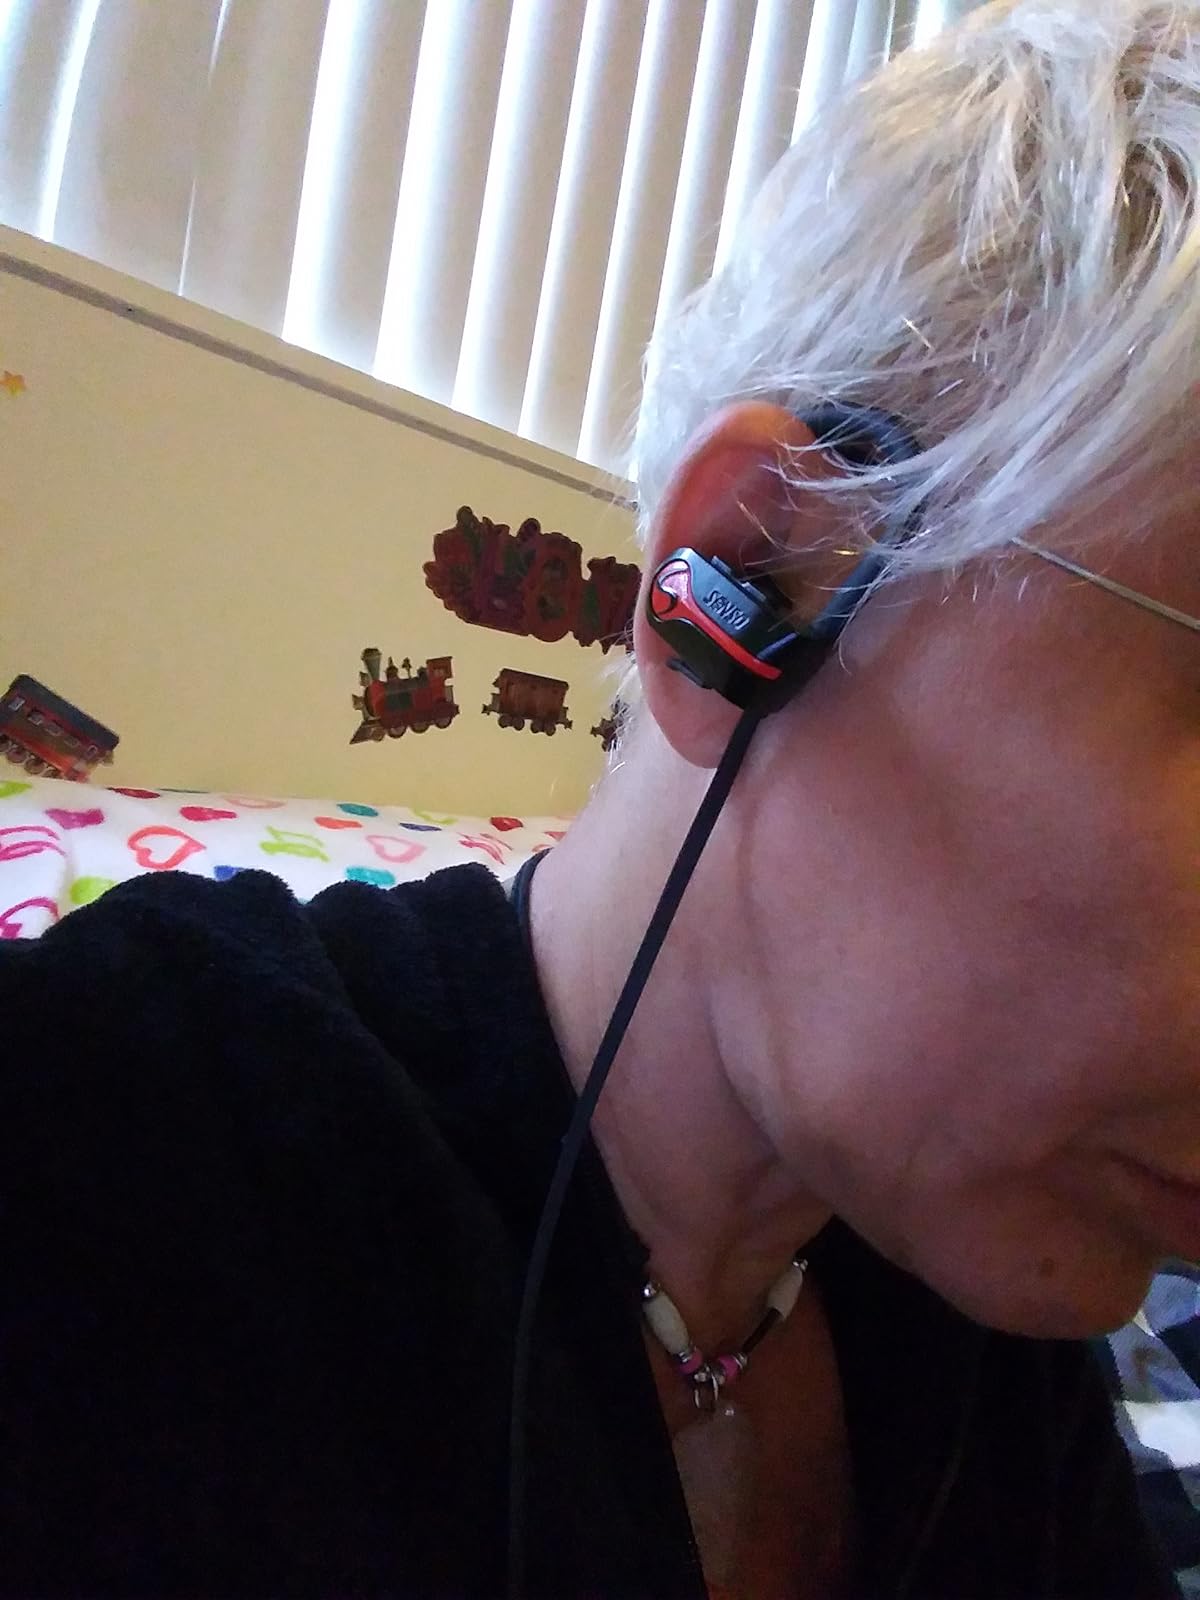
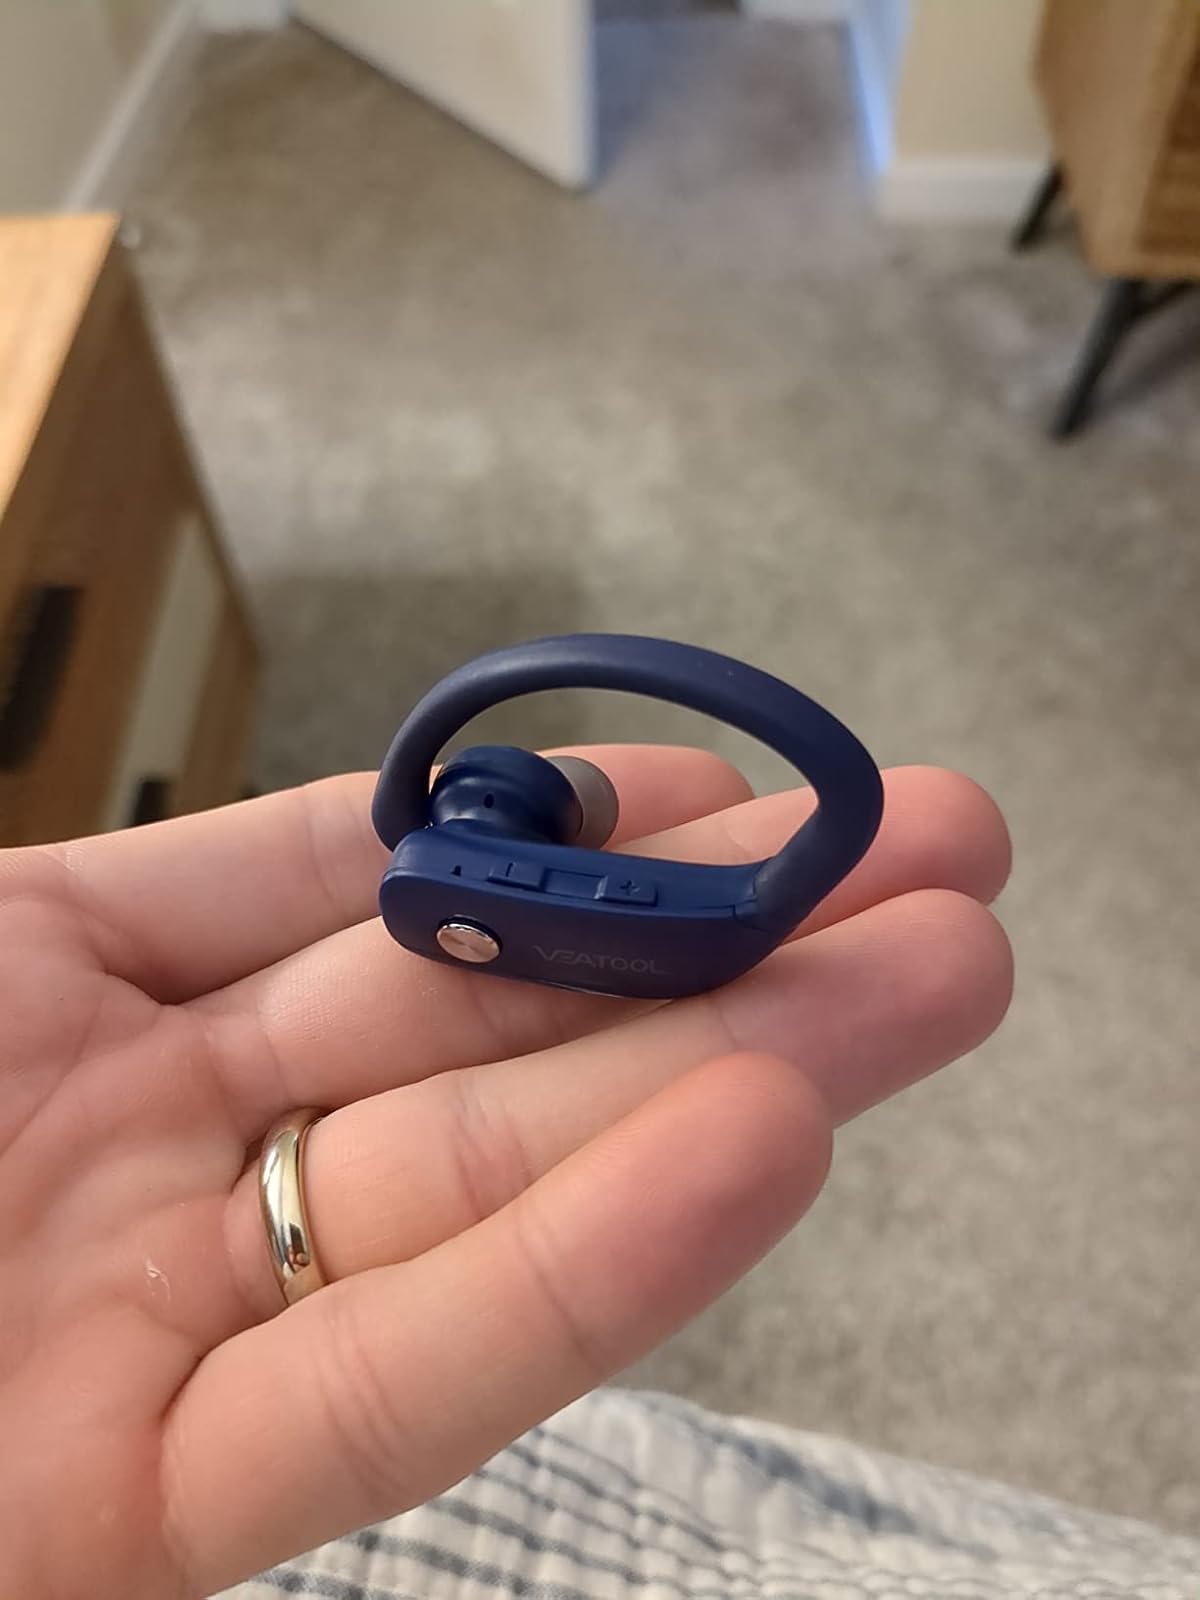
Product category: earbuds
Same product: no